Ittymaani: Made in China

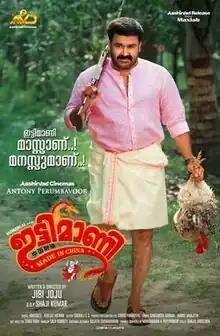
Theatrical release poster

Ittymaani: Made in China is a 2019 Indian Malayalam-language comedy drama film written and directed by Jibi-Joju in their directorial debut. Produced by Antony Perumbavoor through the company Aashirvad Cinemas, the film stars Mohanlal in the title role, along with an ensemble cast including Radhika Sarathkumar, K. P. A. C. Lalitha, Honey Rose, Siddique, Sijoy Varghese, Vinu Mohan, Kailash, Swasika, Aju Varghese, Salim Kumar, Hareesh Kanaran and Dharmajan Bolgatty. The original songs were composed by 4 Musics, Kailas Menon, and Deepak Dev and background score by Dev. The story is set in Kunnamkulam, Thrissur and revolves around Ittymaani, a Chinese-born Indian who moved to his homeland at age 10 and is now engaged in selling knockoff products among other businesses.